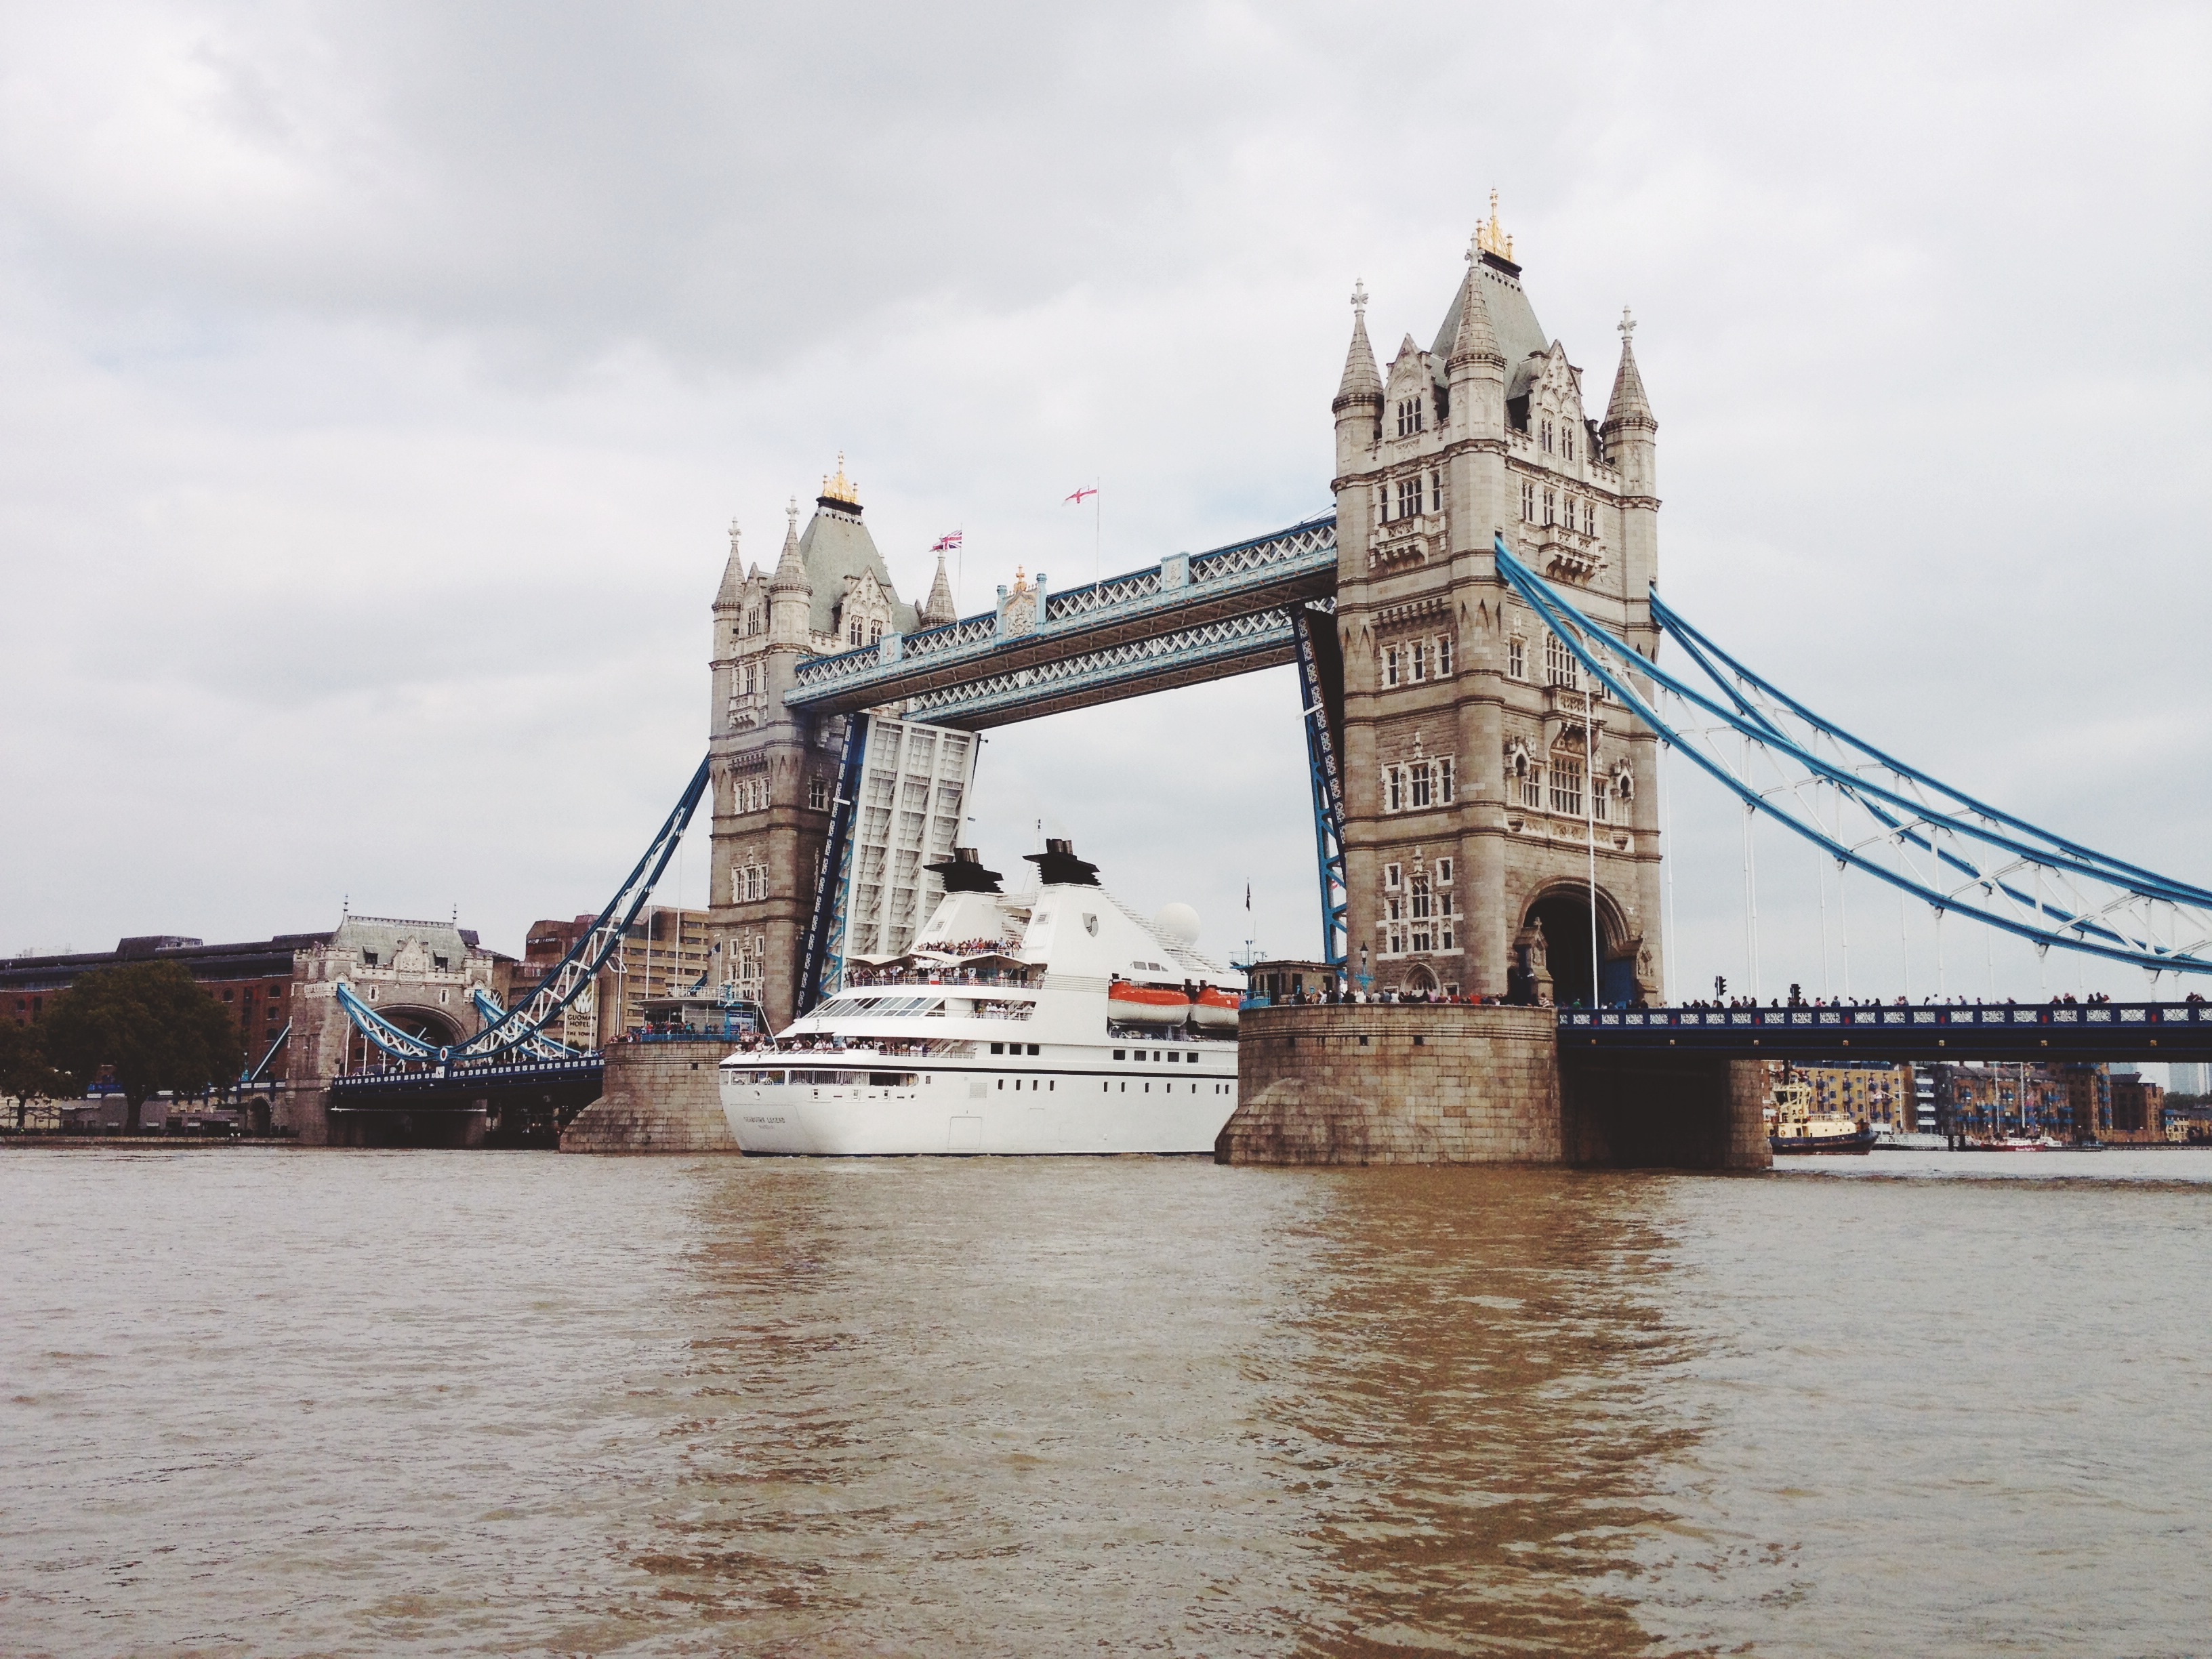
sea, coast, water, architecture, boat, bridge, river, ship, vehicle, tower, landmark, harbor, port, tourism, waterway, england, ferry, london, famous, britain, historical, thames, tower of london